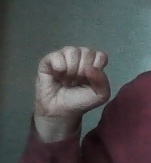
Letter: saad